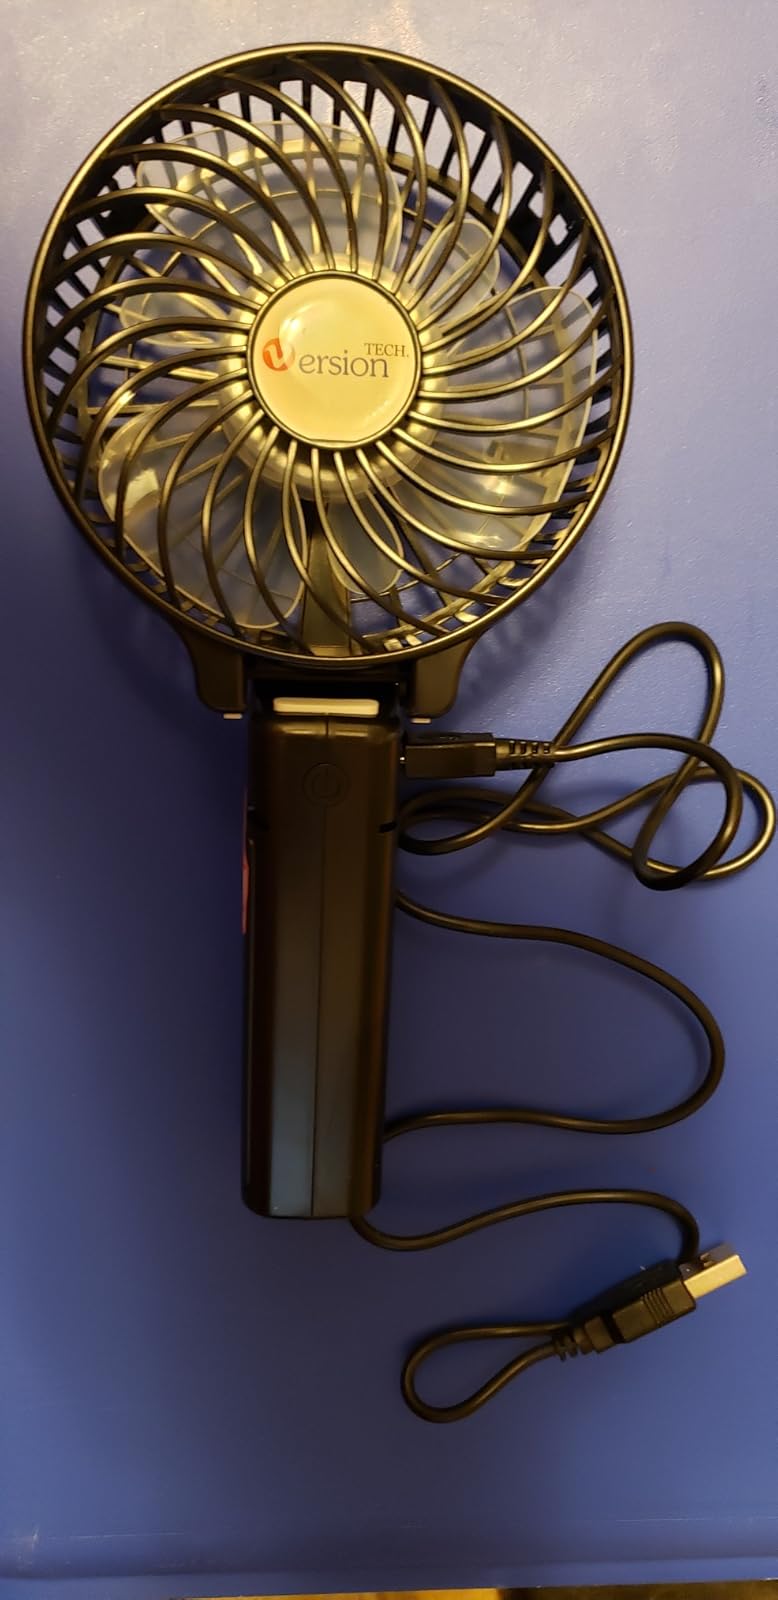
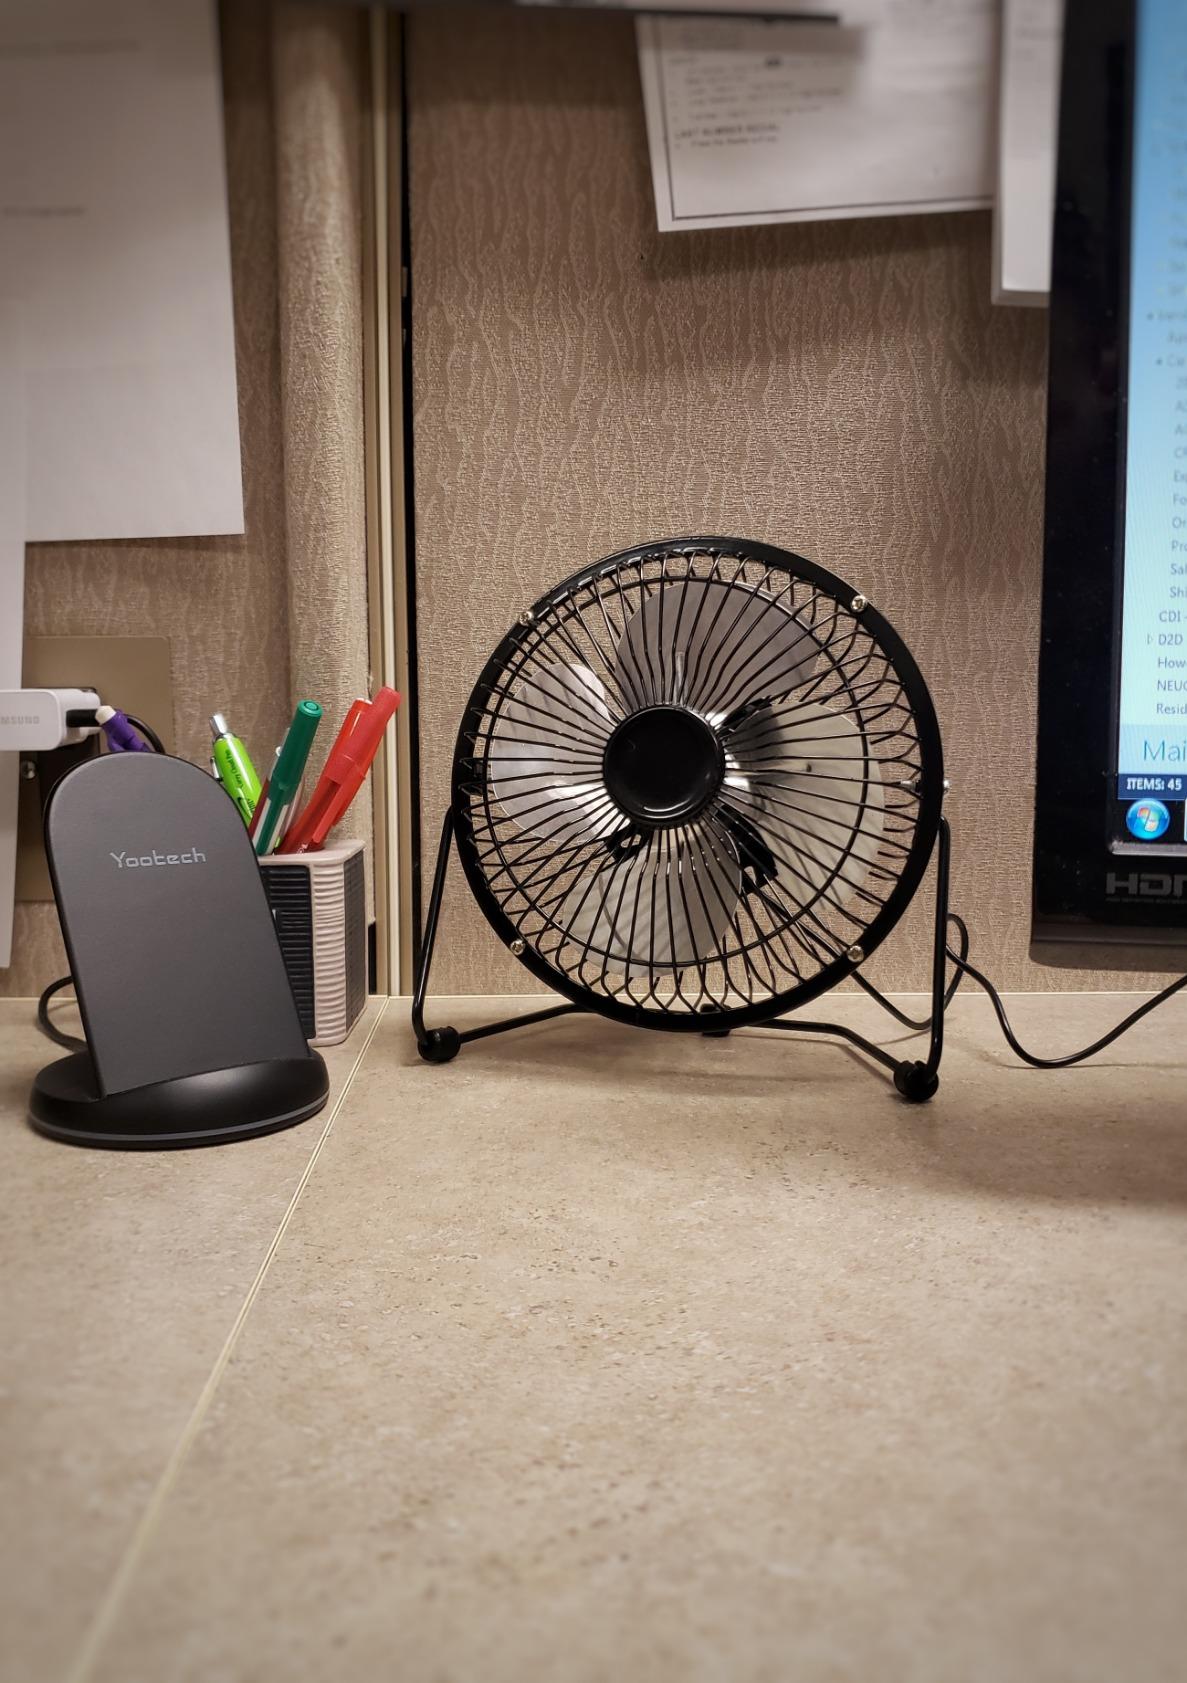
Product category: fan
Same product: no